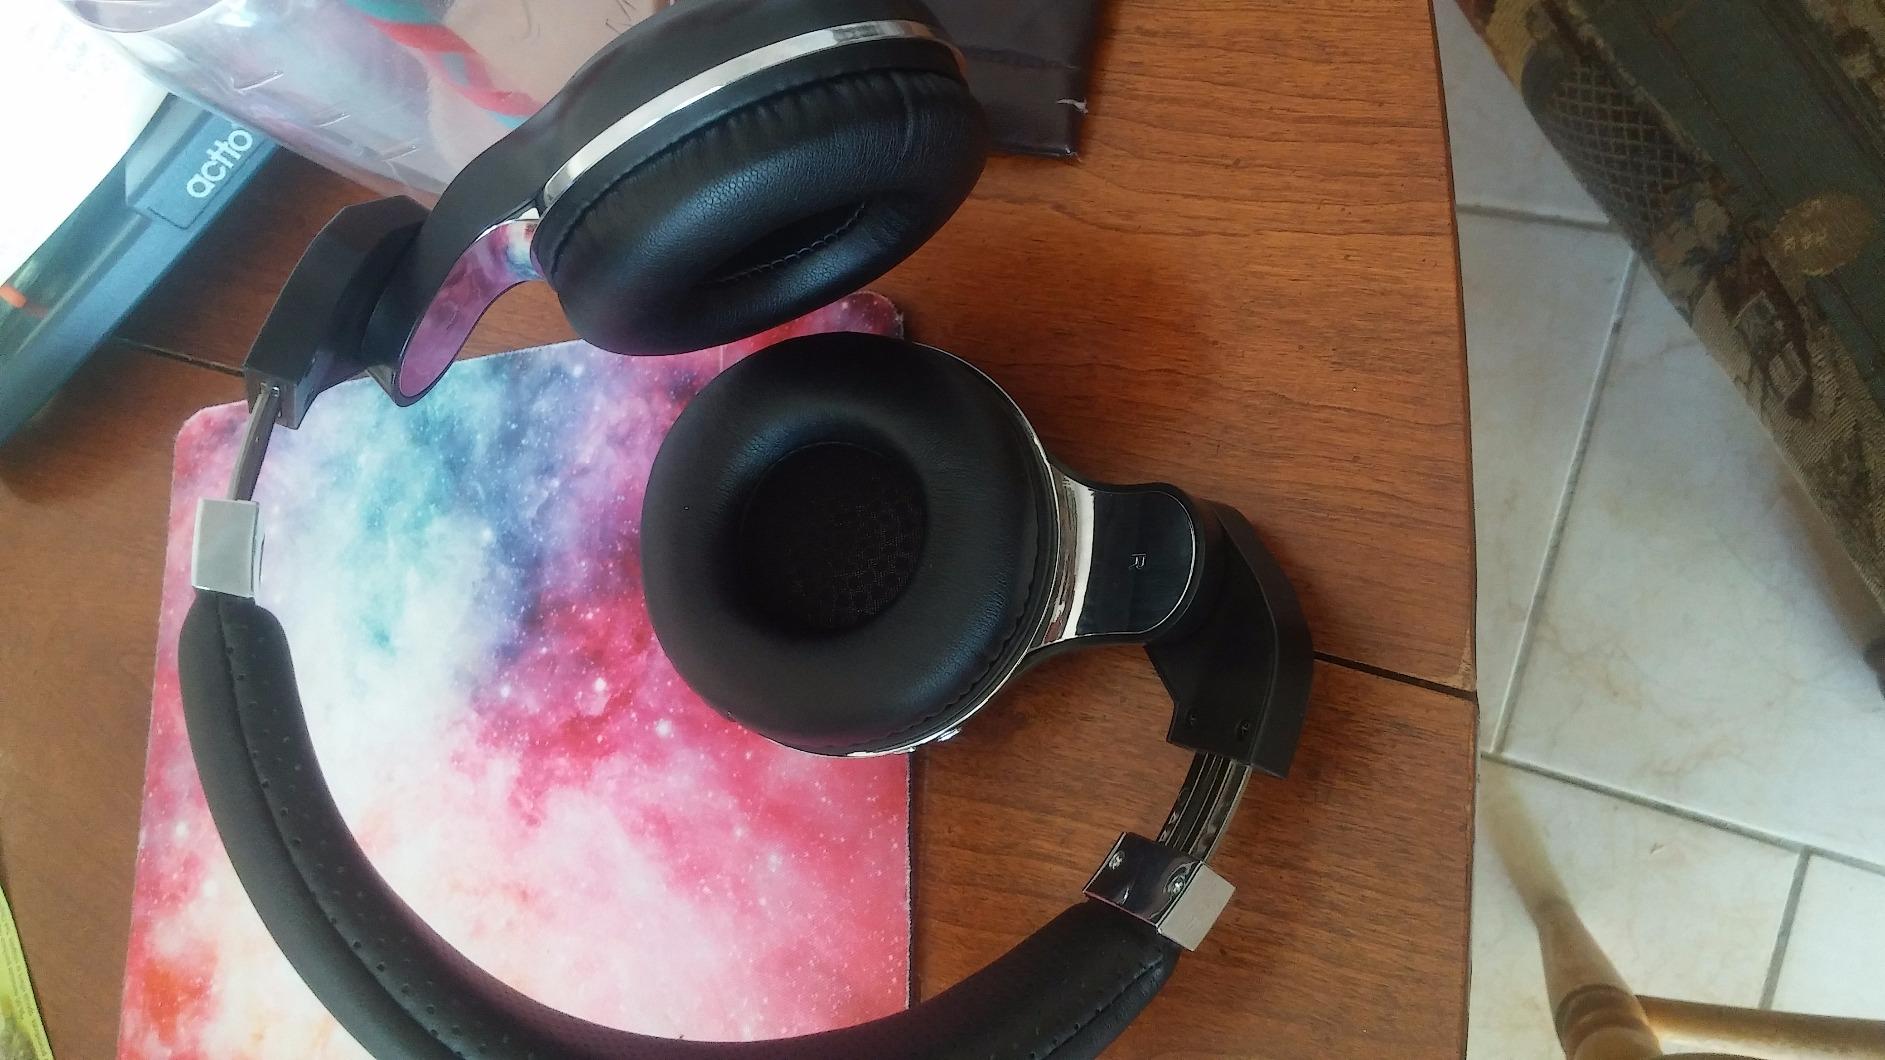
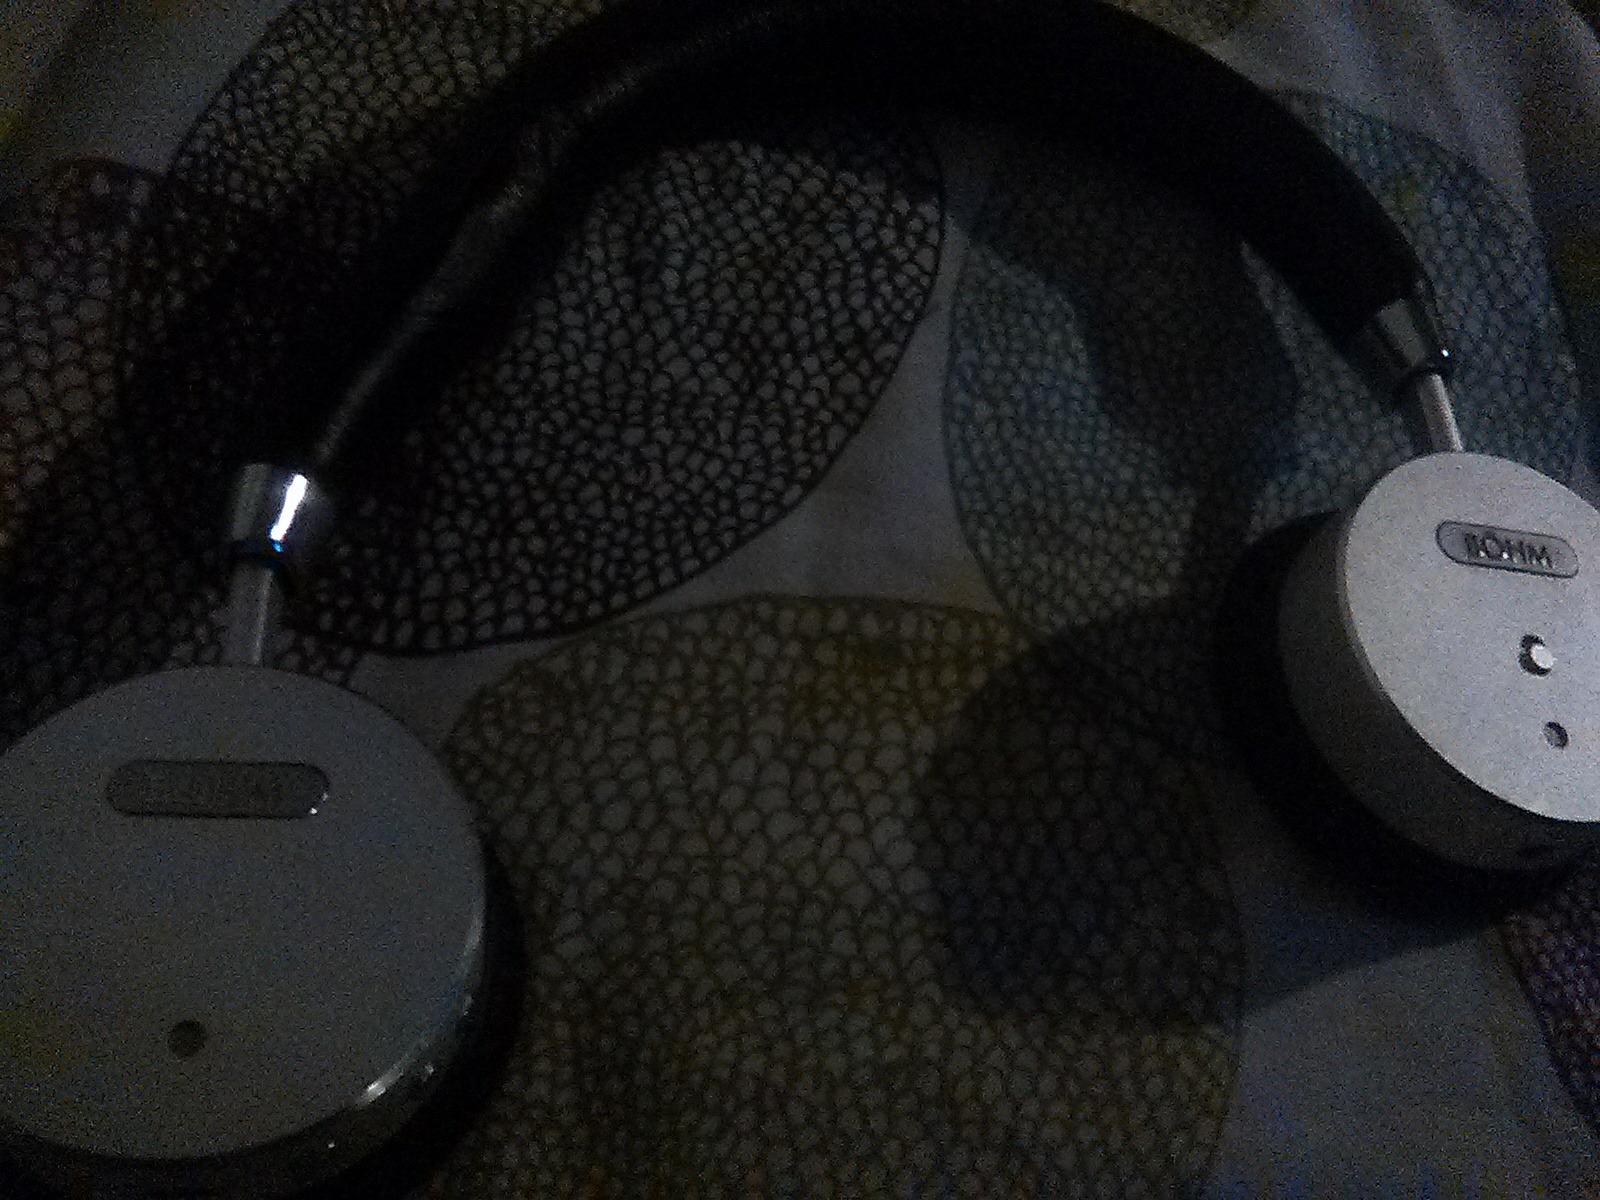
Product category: headphones
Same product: no